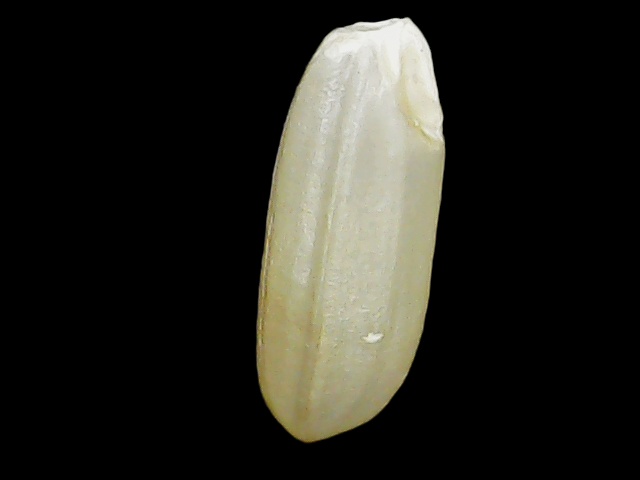
Rice variety: Binadhan23